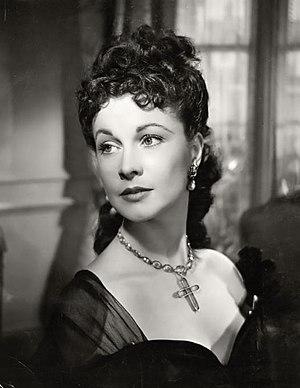
Anna Karénine est un film britannique de Julien Duvivier sorti en 1948. C'est l'adaptation du roman Anna Karénine de Léon Tolstoï.